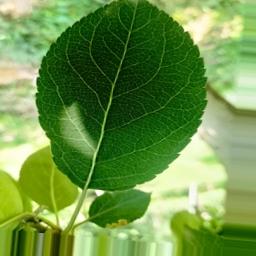
Label: Healthy